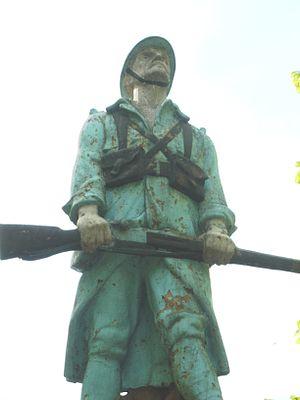
Morisel est une commune française située dans le département de la Somme, en région Hauts-de-France.